Parrot AR.Drone

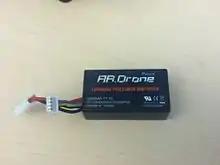
Lithium polymer battery for Parrot AR.Drone with JST-XH connector (right) and mini-Tamiya connector (left)

To aid third-party developers, Parrot launched the AR.Drone open API game development platform. Due to this open platform, affordability, and wide range of onboard sensory equipment, the AR.Drone is becoming an increasingly popular tool in research and education. It has been used for experiments with visual-based autonomous navigation, autonomous surveillance, and human-machine interaction. Research in these areas has resulted in third-party applications being released, some open source, that extend the official capabilities of the drone.